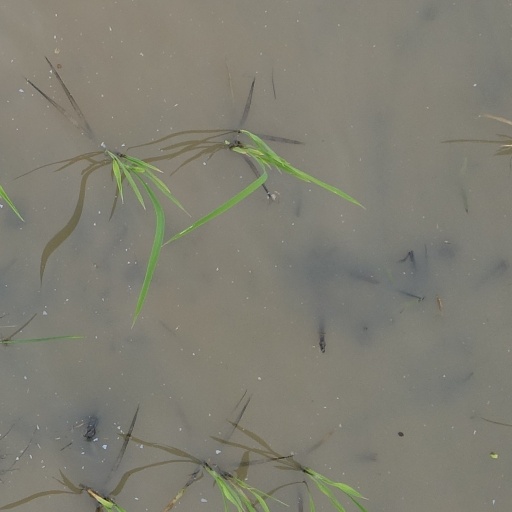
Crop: rice